Liminal space (aesthetic)

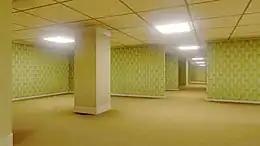
An image of the Backrooms. A large, open room with carpet, fluorescent lights and yellow wallpaper. A gap in the wall shows similar rooms extending without limits.

Images depicting liminal spaces gained popularity in 2019 when a short creepypasta of unknown origin was posted on 4chan and went viral. The creepypasta showed an image exemplifying a liminal space—a hallway with yellow carpets and wallpaper—with a caption purporting that by "noclipping out of bounds in real life", one may enter the Backrooms, an empty wasteland of corridors with nothing but "the stink of old moist carpet, the madness of mono-yellow, the endless background noise of fluorescent lights at maximum hum-buzz, and approximately six hundred million square miles of randomly segmented empty rooms to be trapped in". The Backrooms have also been portrayed as inhabited by supernatural entities.